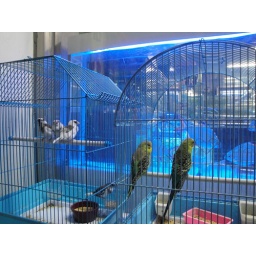
These birds were OUTSIDE on the street in Seoul.